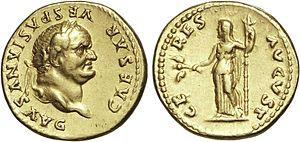
Aureus à l'effigie de Vespasien Date
Vespasien est né le 17 novembre 9 près de Reate et mort le 23 juin 79 à Aquae Cutiliae. Il est le fondateur de la dynastie des Flaviens qui règnent sur l'Empire romain de 69 à 96. Ses fils Titus, puis Domitien lui succèdent après sa mort.